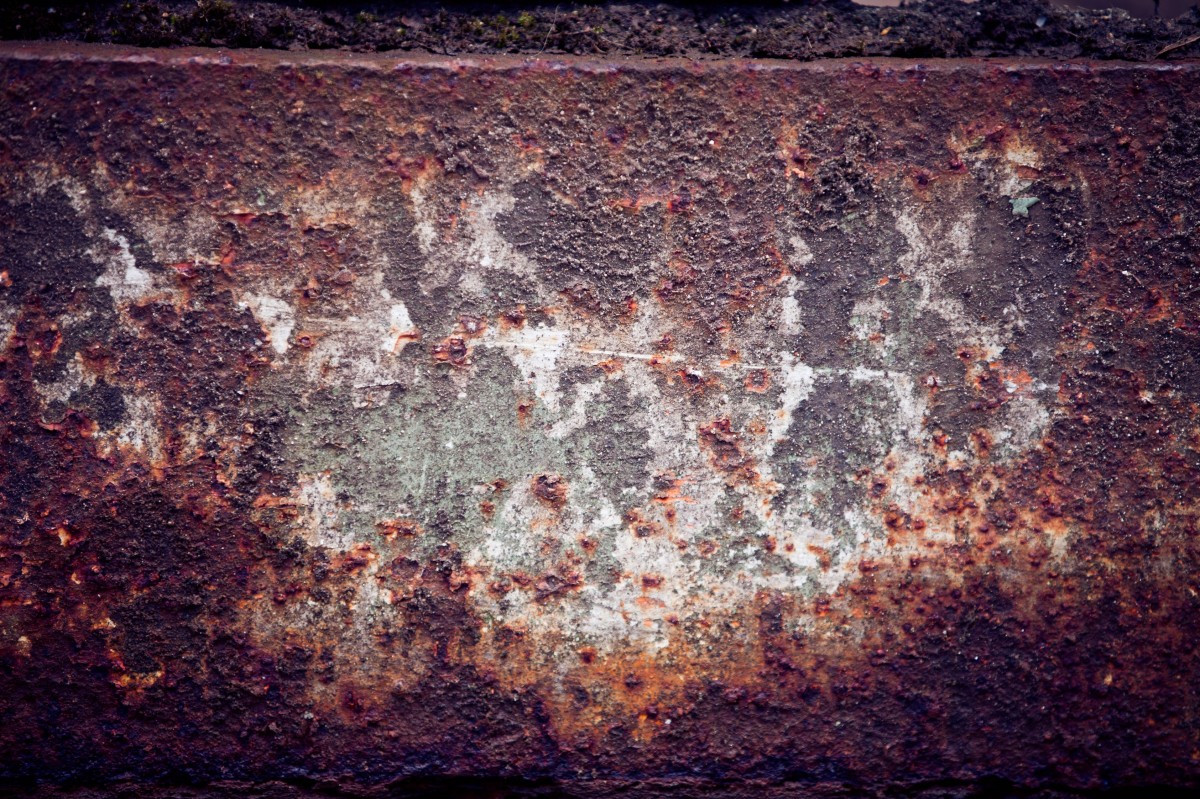
Tags: texture, wall, formation, rust, soil, brick, material